The Family of Man

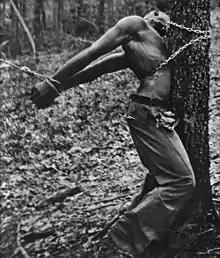
Robert McDaniels, lynched April 13, 1937, in Duck Hill, Mississippi

Absent also from the book, and removed by week eleven of the initial MoMA exhibition, was the distressing photograph of the aftermath of a lynching, of a dead young African American man, tied to a tree with his bound arms tautly tethered with a rope that stretches out of frame.